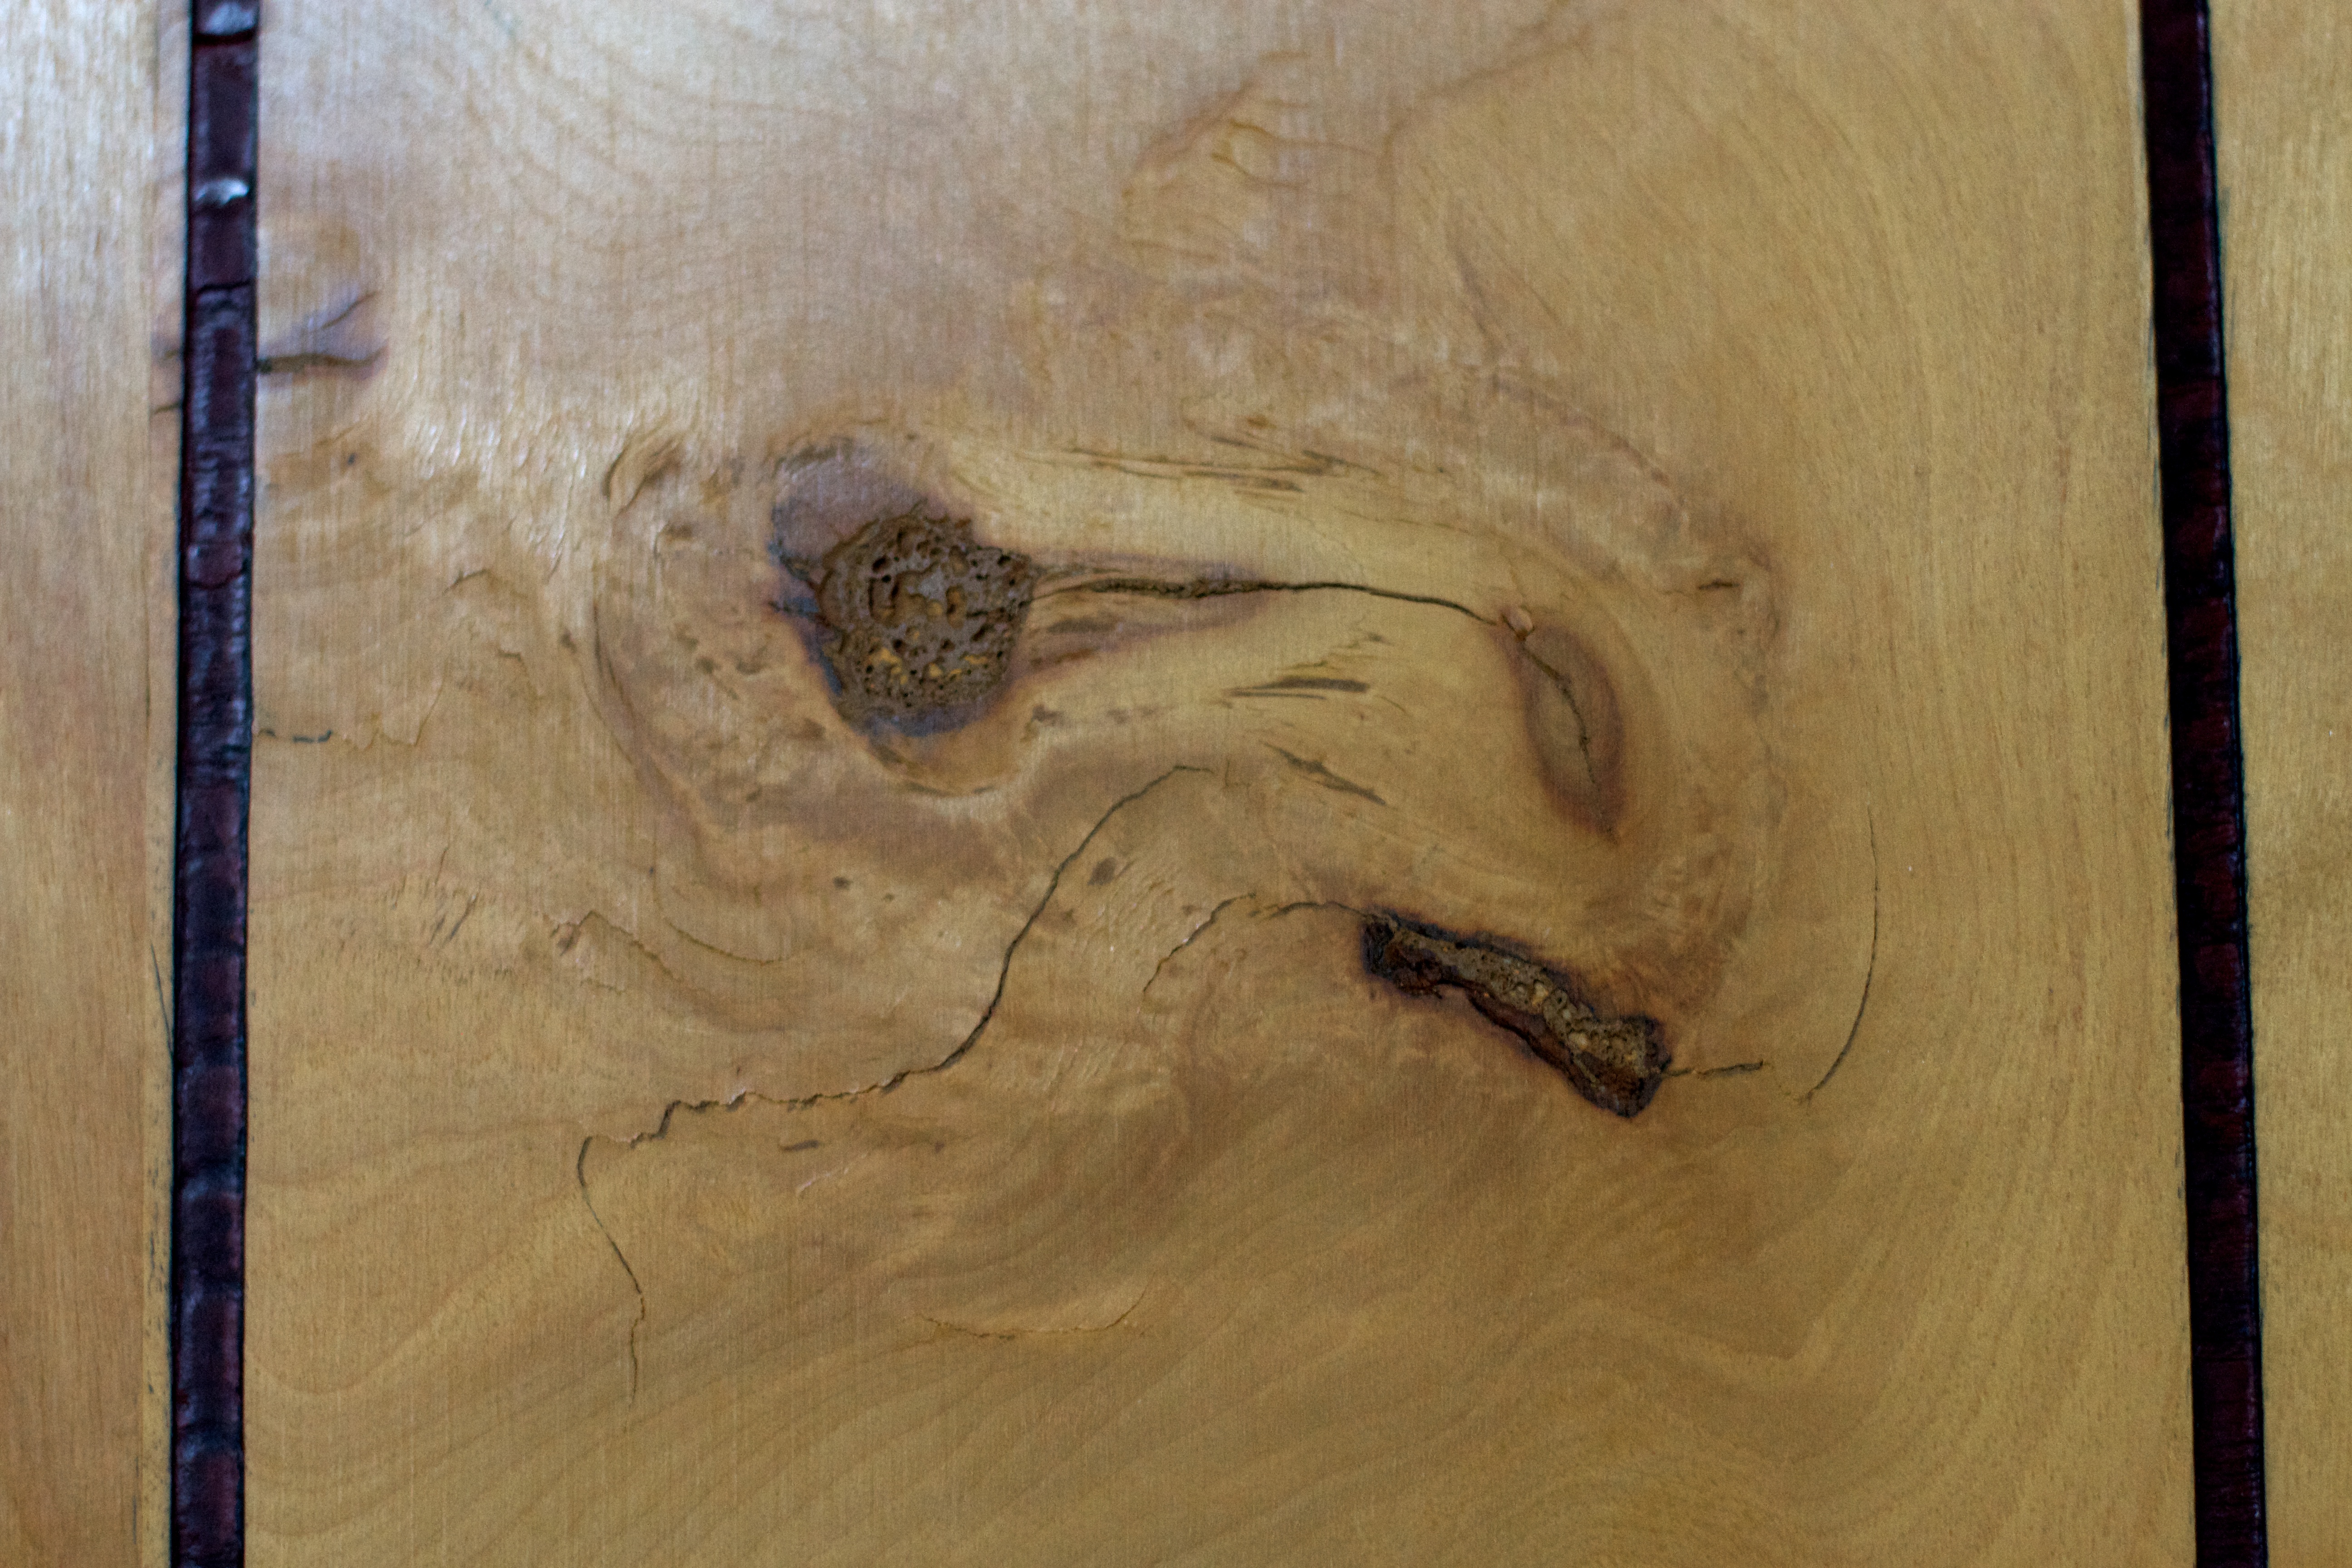
wood, floor, dog, painting, art, sketch, drawing, carving, plaster, flooring